Sean Guinan

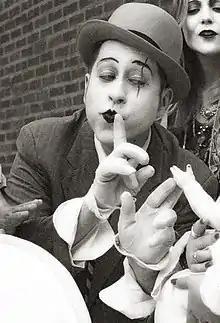
Sean Guinan as Mr. Dobbs in 2014

Sean Guinan (born 1970) is an American filmmaker and musician. He is the director of the experimental feature "Flipping the Whale" (2001), and led the Chicago musical group Candy Town during the 2010s.